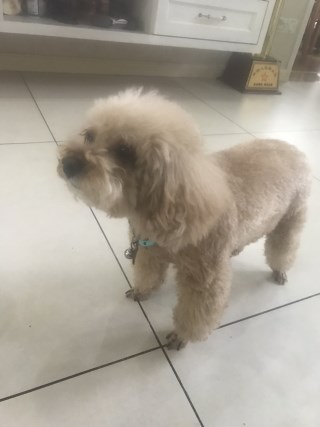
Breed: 7449-n000128-teddy